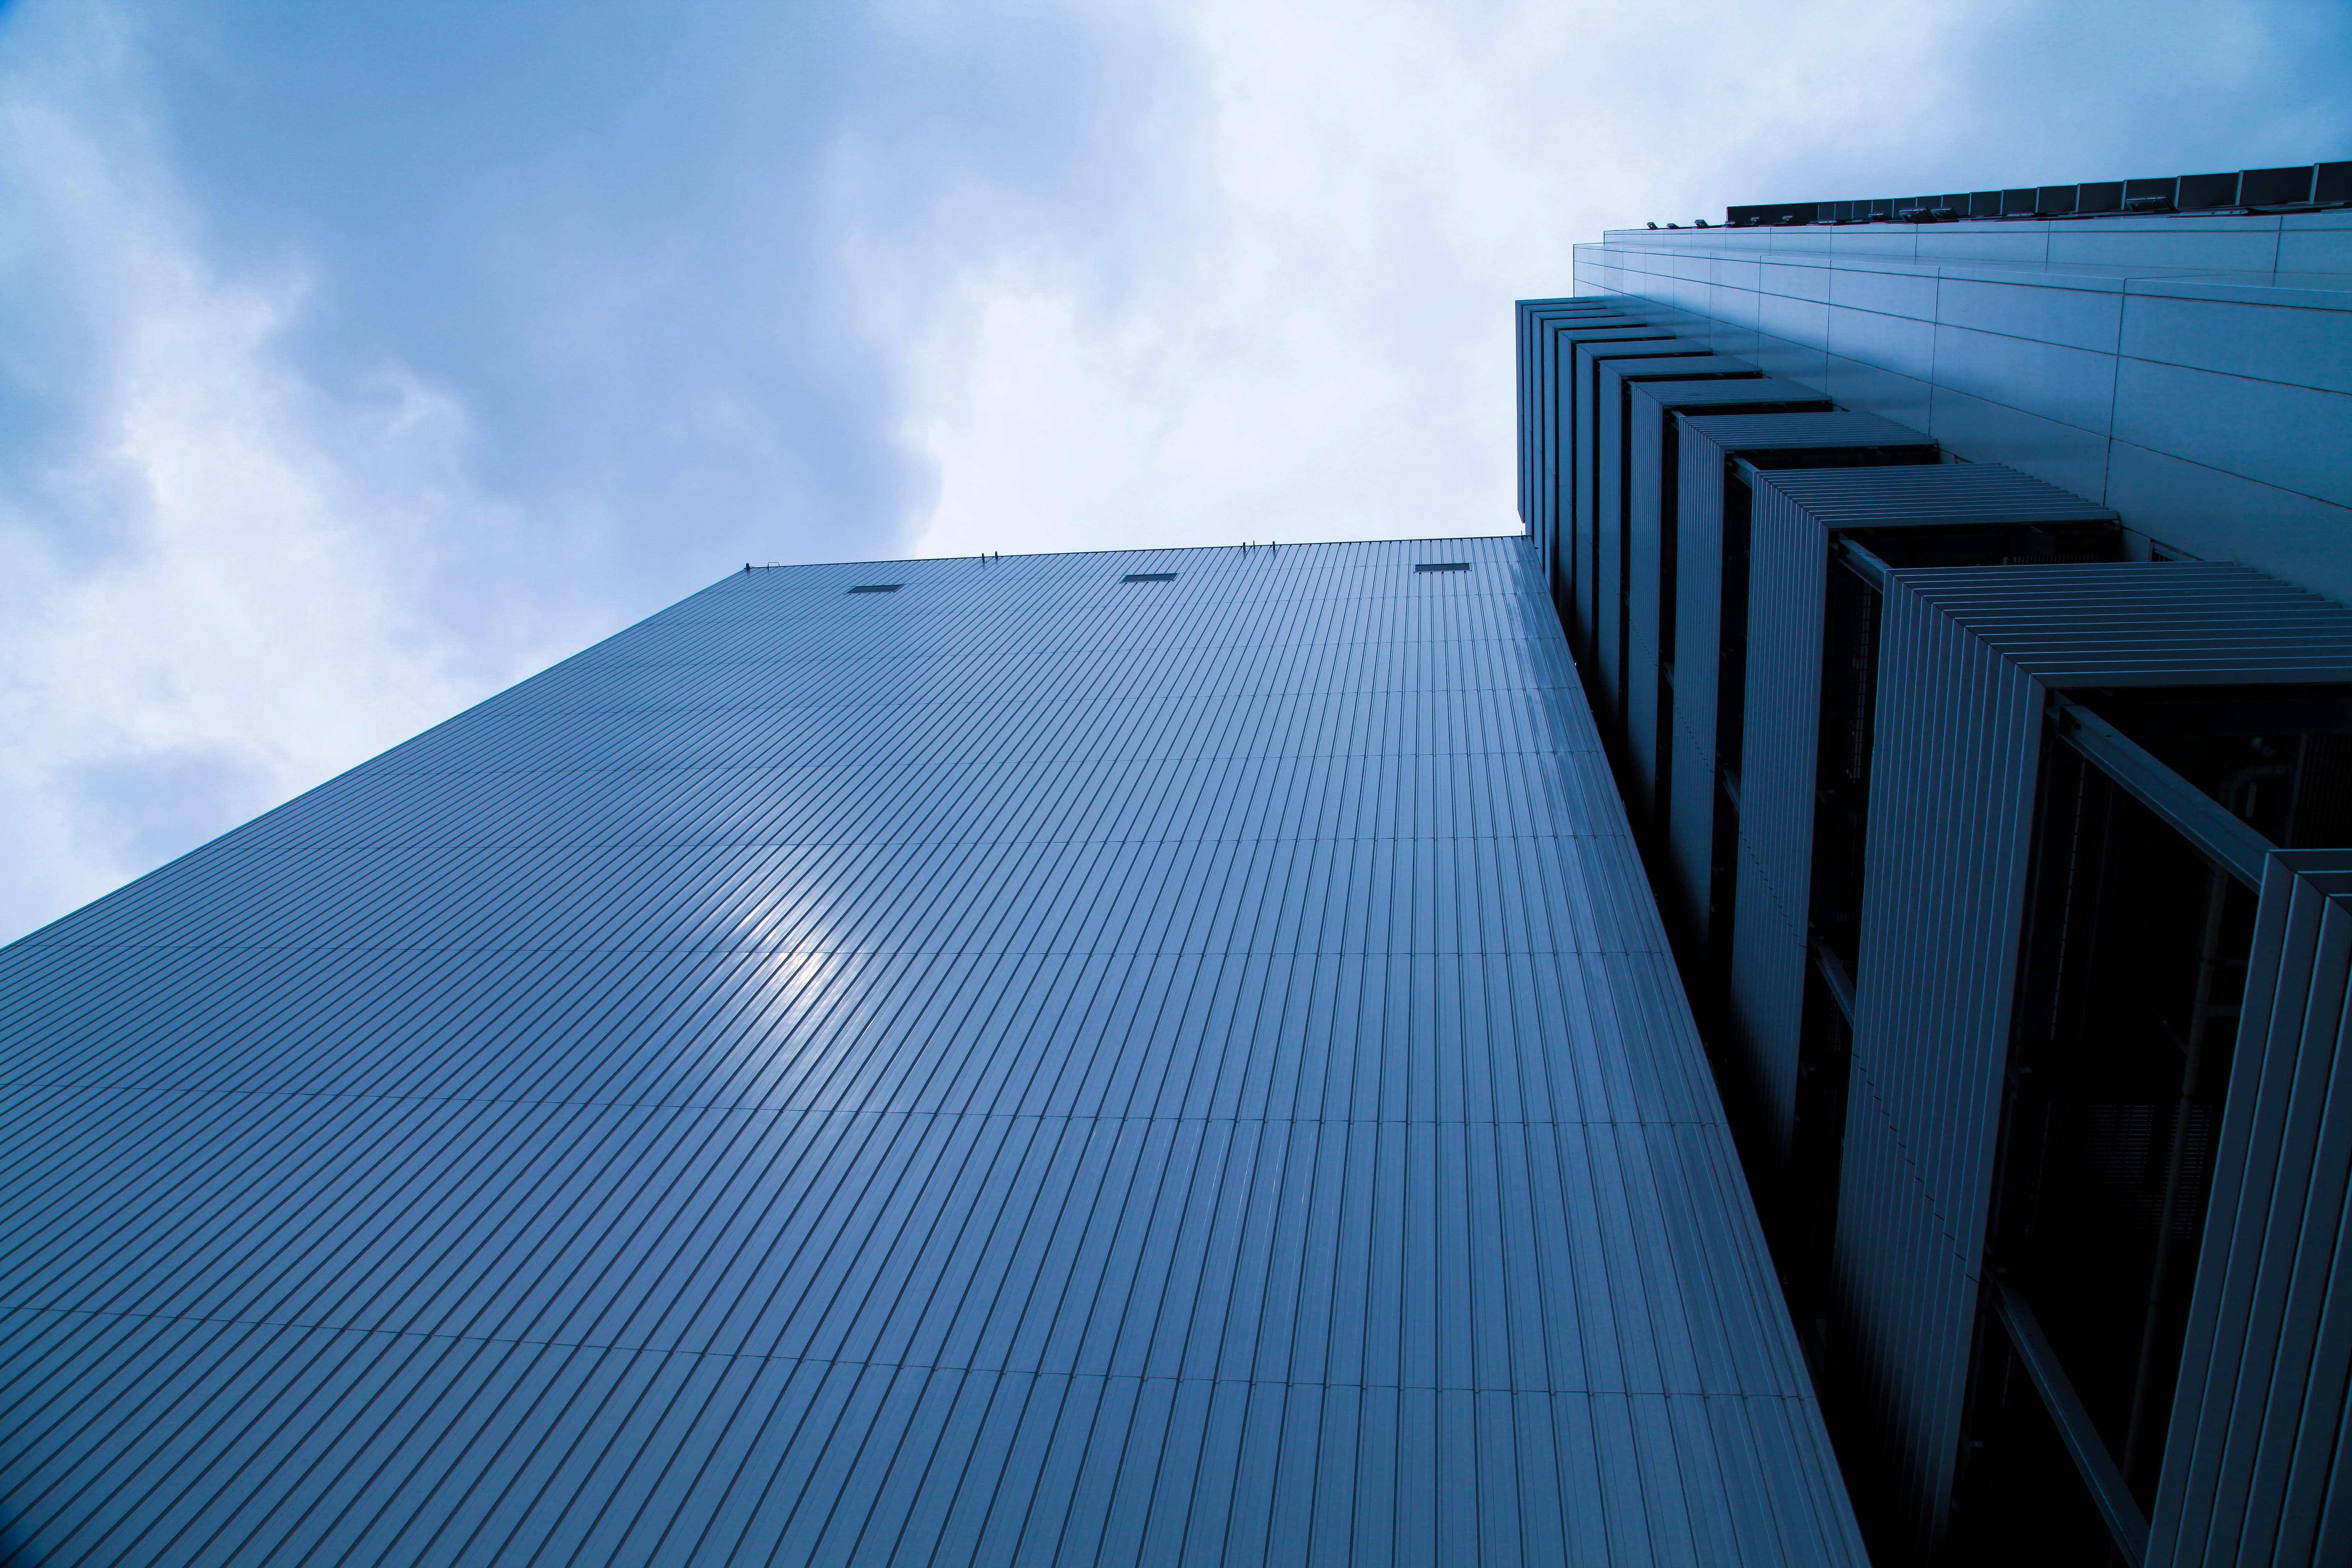
abstract, architecture, structure, sky, sunlight, roof, building, city, skyscraper, wall, line, facade, blue, professional, high rise, shape, daylighting, atmosphere of earth, outdoor structure